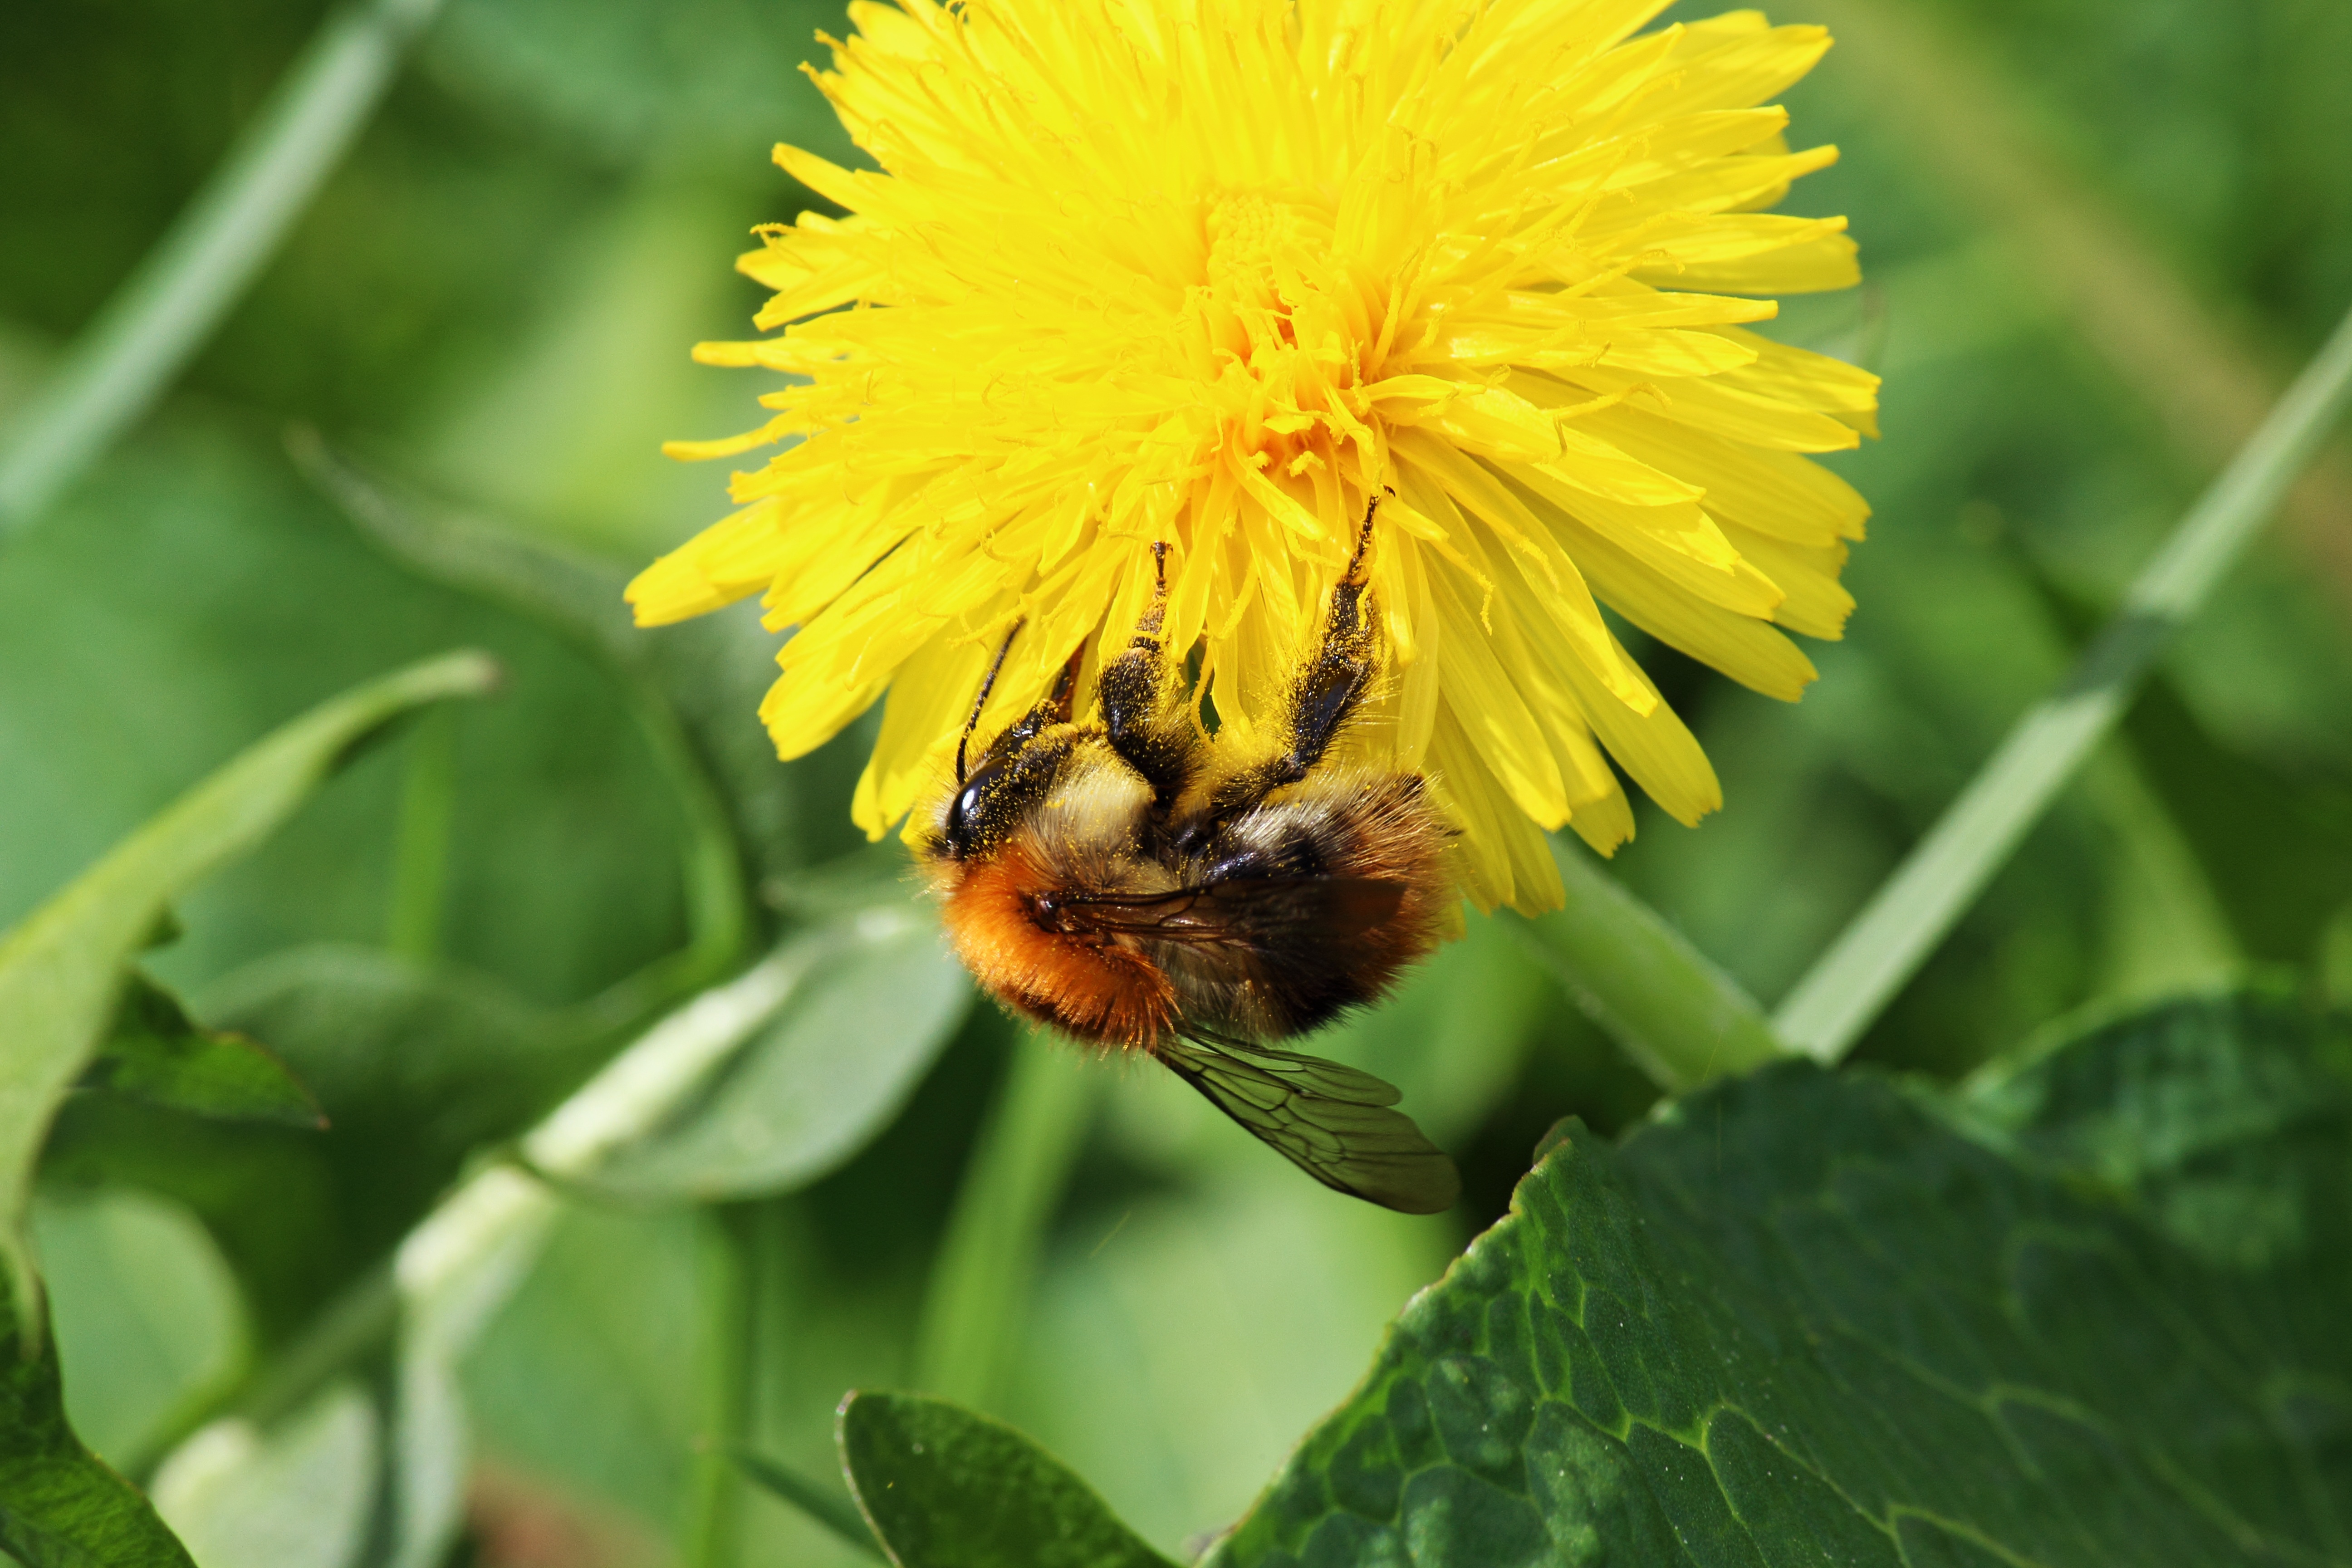
nature, plant, sun, meadow, dandelion, flower, pollen, pollination, spring, insect, botany, yellow, flora, fauna, invertebrate, wildflower, pointed flower, petals, bee, bumblebee, nectar, macro photography, flowering plant, honey bee, daisy family, hard working, land plant, membrane winged insect